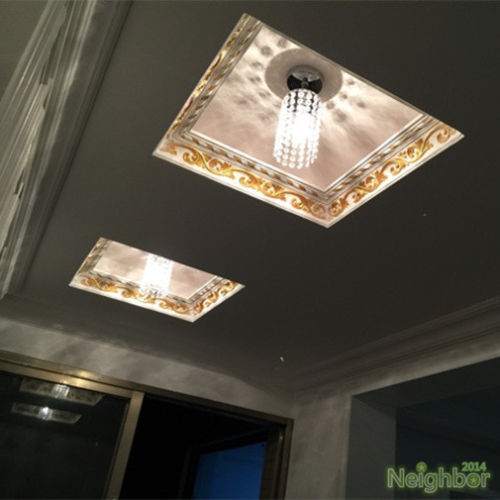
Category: lamp